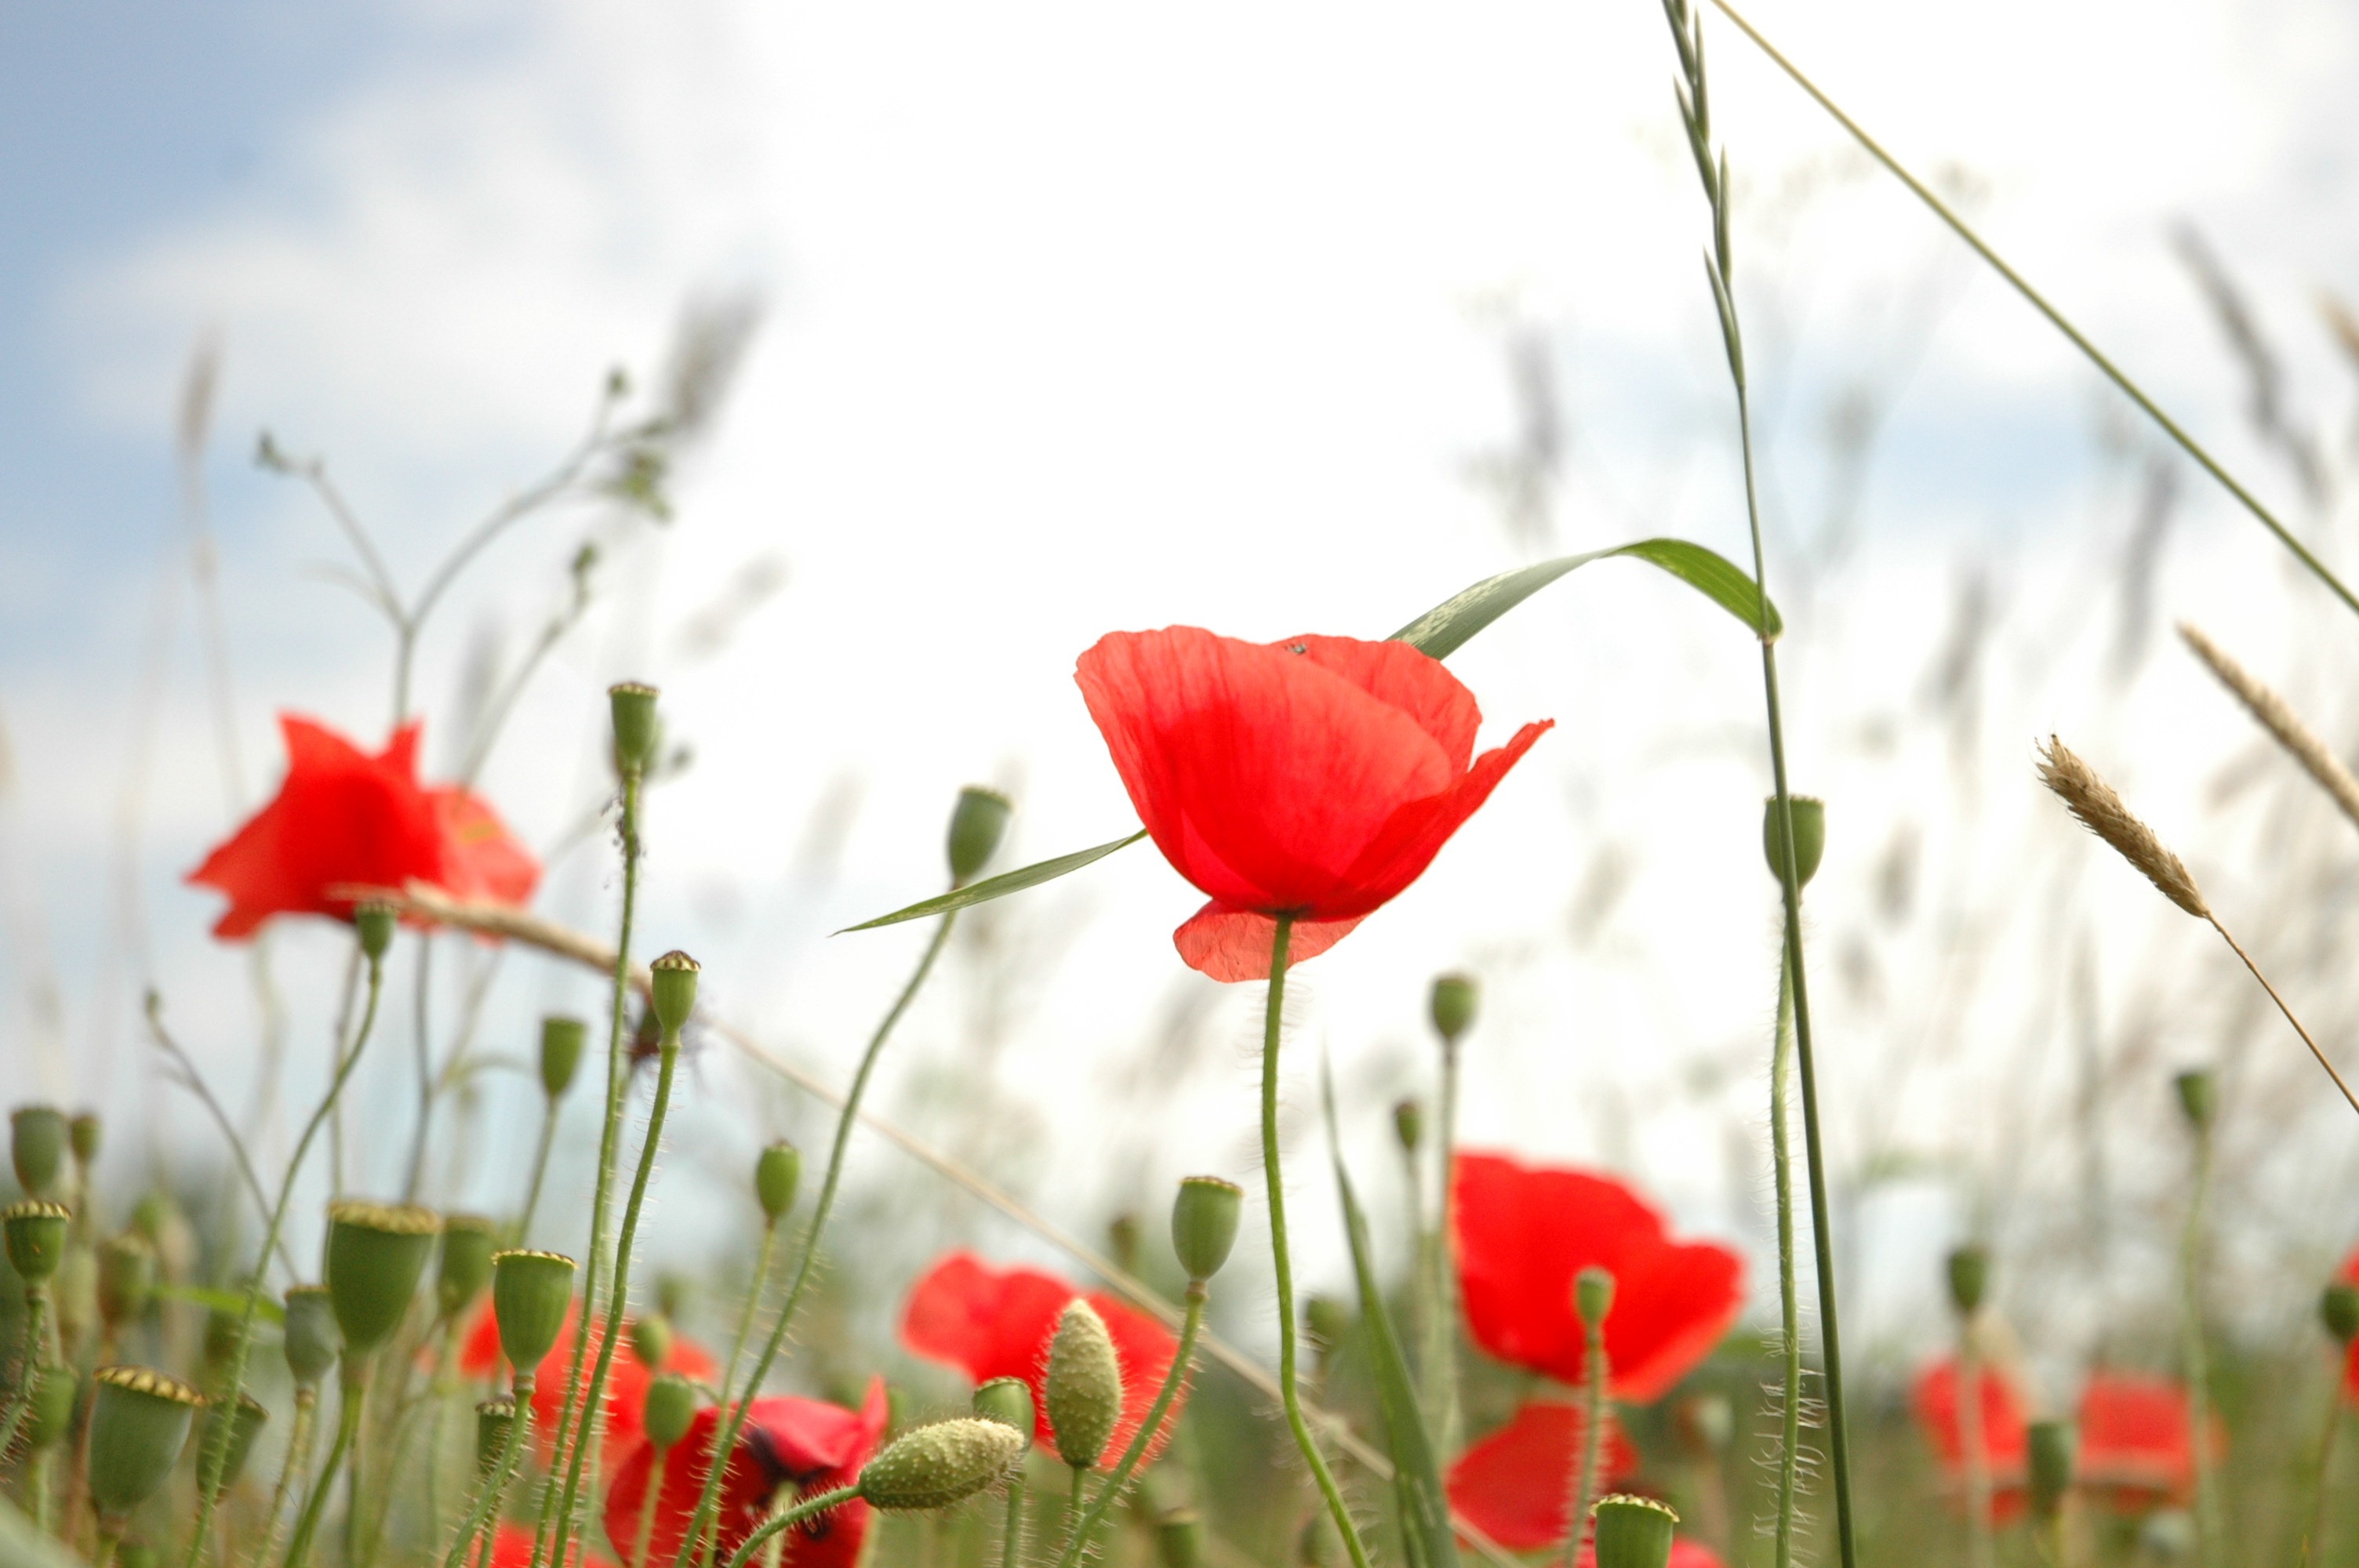
nature, grass, blossom, plant, field, meadow, flower, petal, summer, floral, red, flora, wildflower, beautiful, poppy, coquelicot, macro photography, flowering plant, plant stem, land plant, poppy family